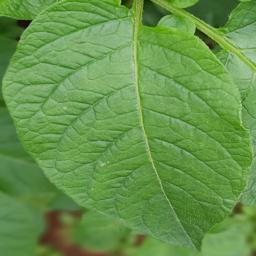
Etiqueta: Sana